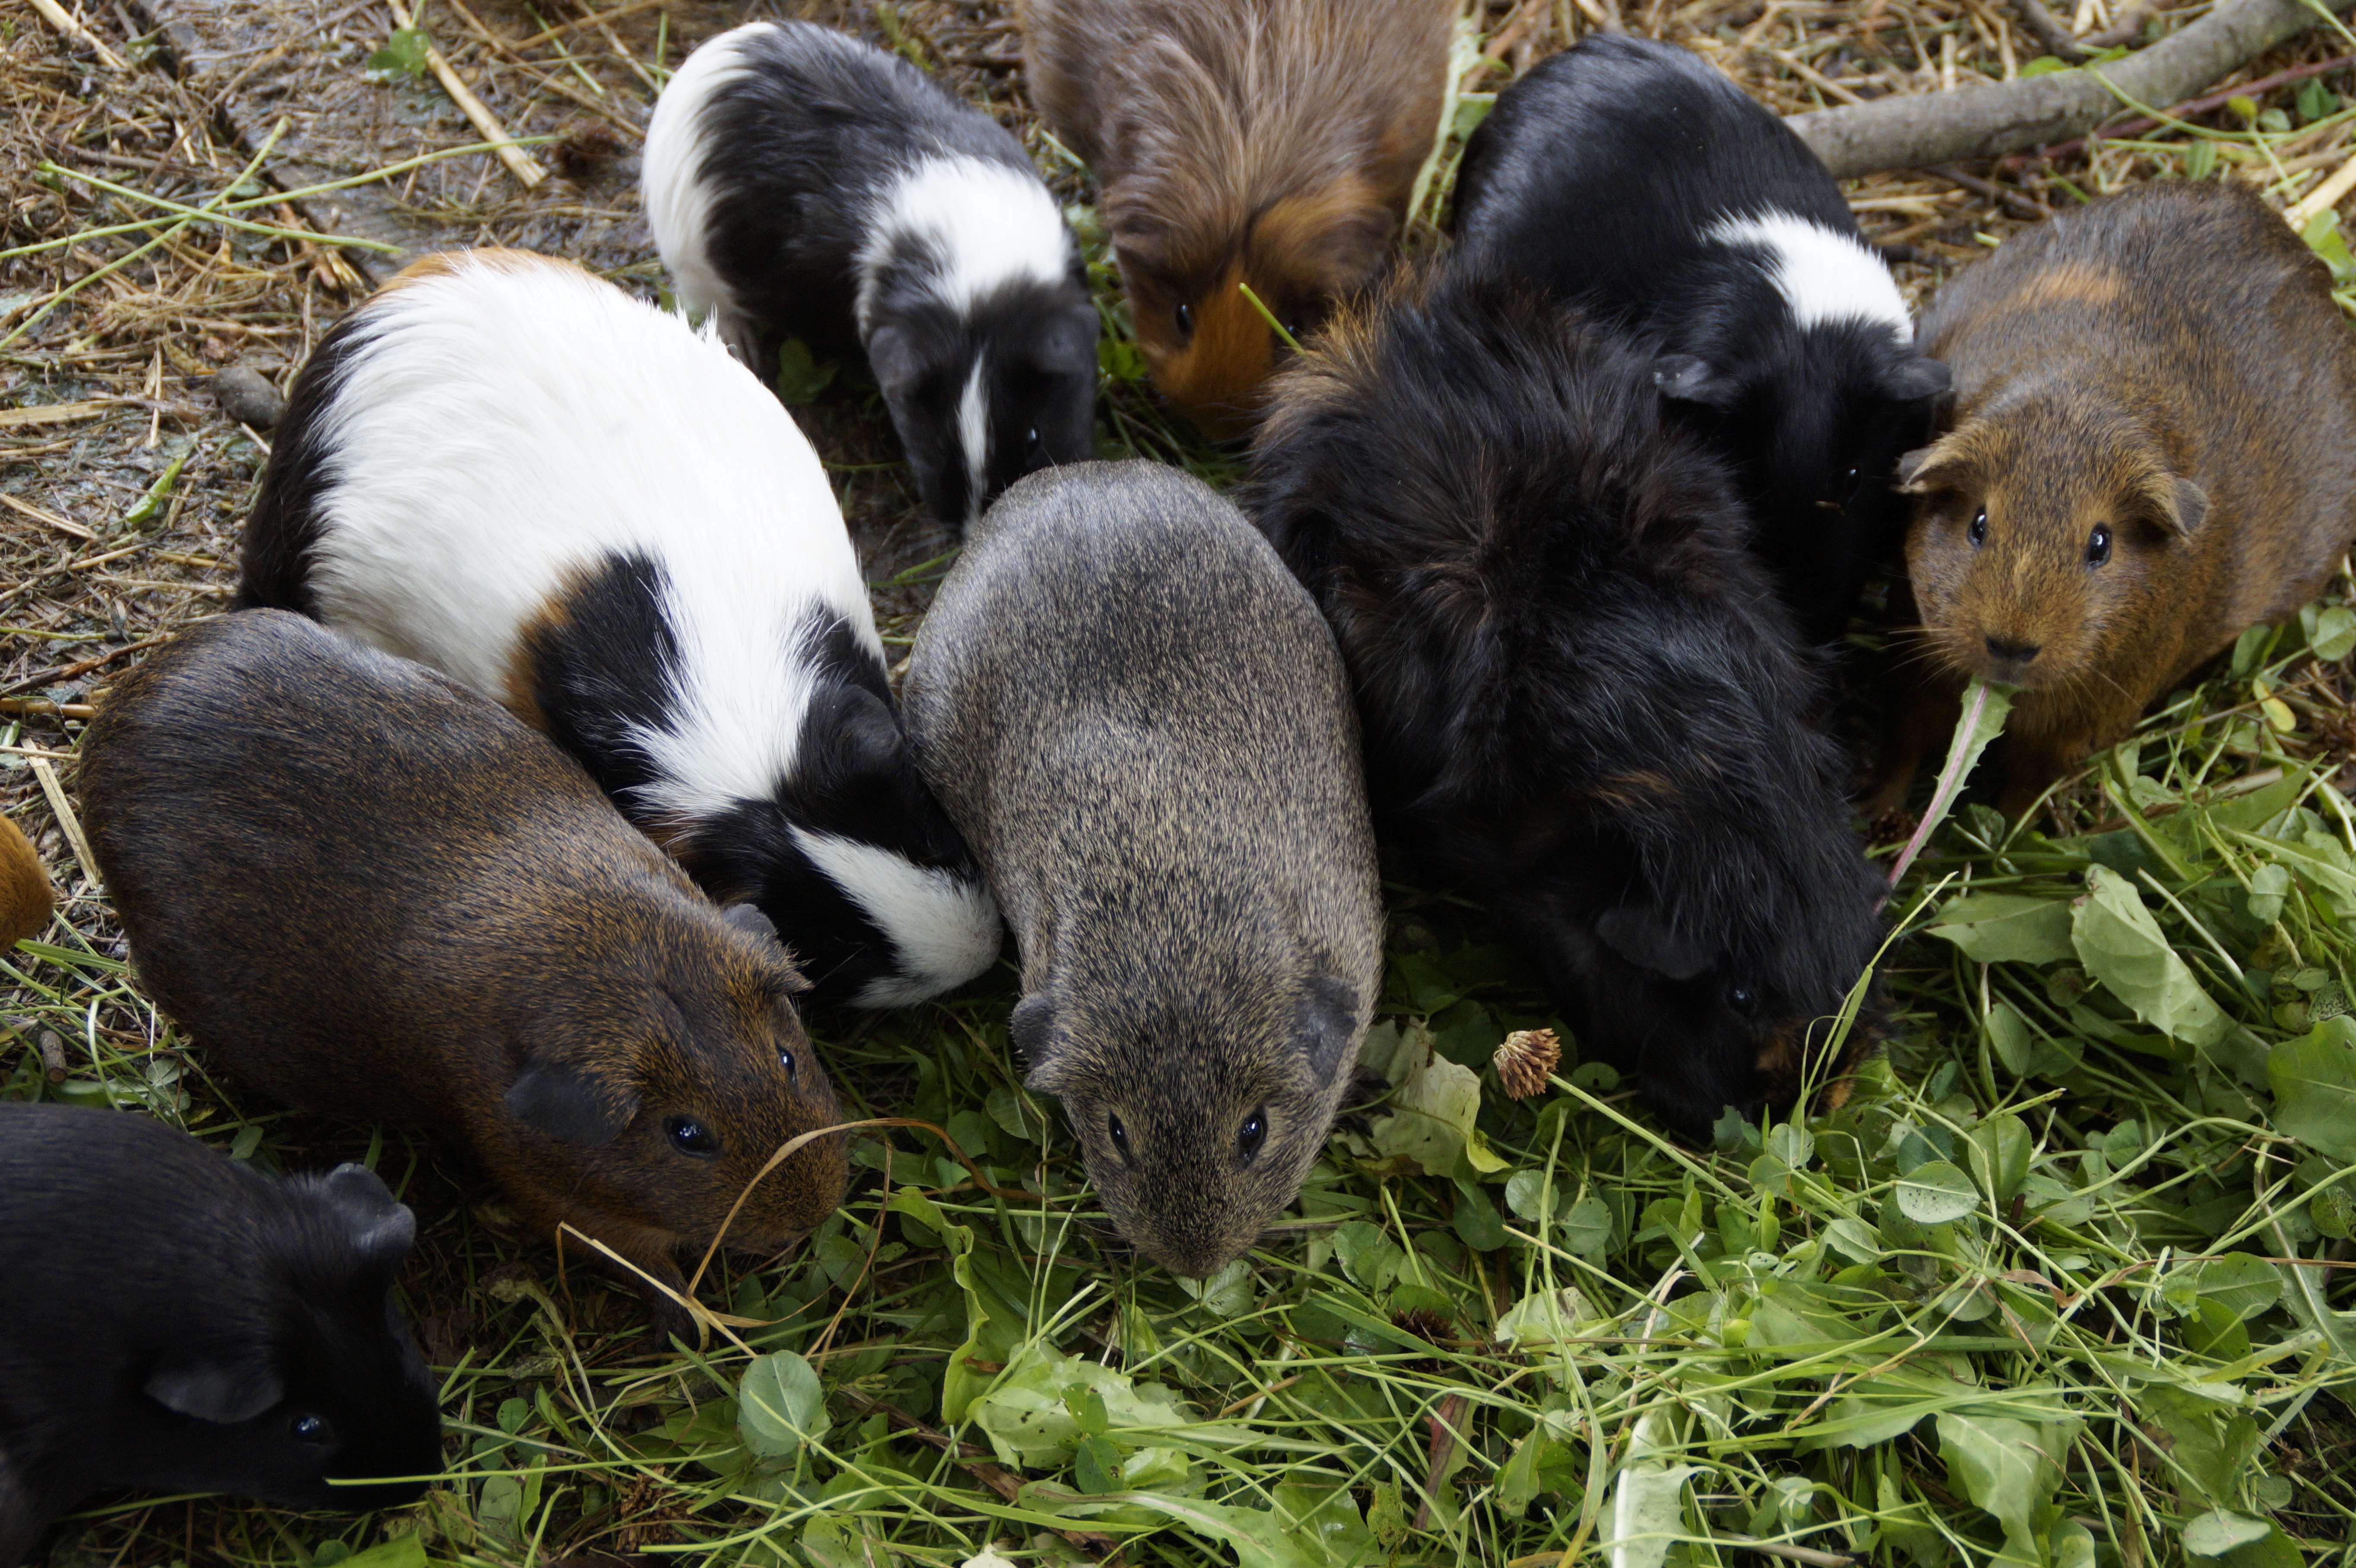
wildlife, feed, mammal, eat, fauna, guinea pig, pets, feeding, vegetarian, vertebrate, many, breeding, mass, quantitative, animal husbandry, small animals, green fodder, guinea pig breeding